Zhang Wenyu

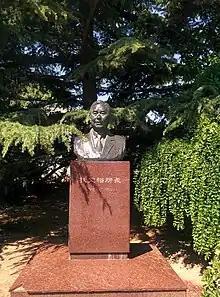
Bronze statue of Zhang Wenyu

Zhang Wenyu (9 January 1910 – 5 November 1992) was a Chinese physicist who served as director of the Institute of High Energy Physics from 1973 to 1984. He was one of the founders of cosmic ray research and high energy experimental physics in China. He was an academician of the Chinese Academy of Sciences.